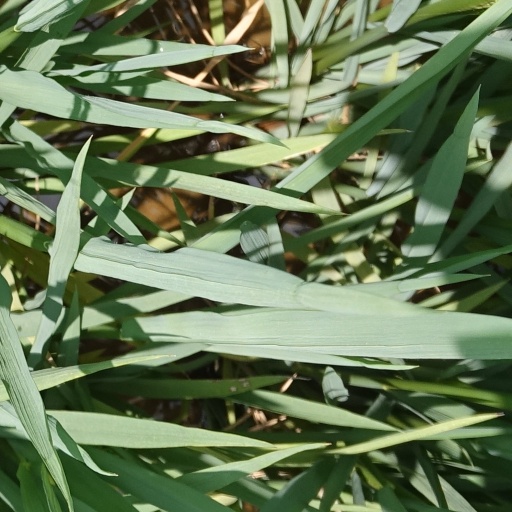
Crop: rice